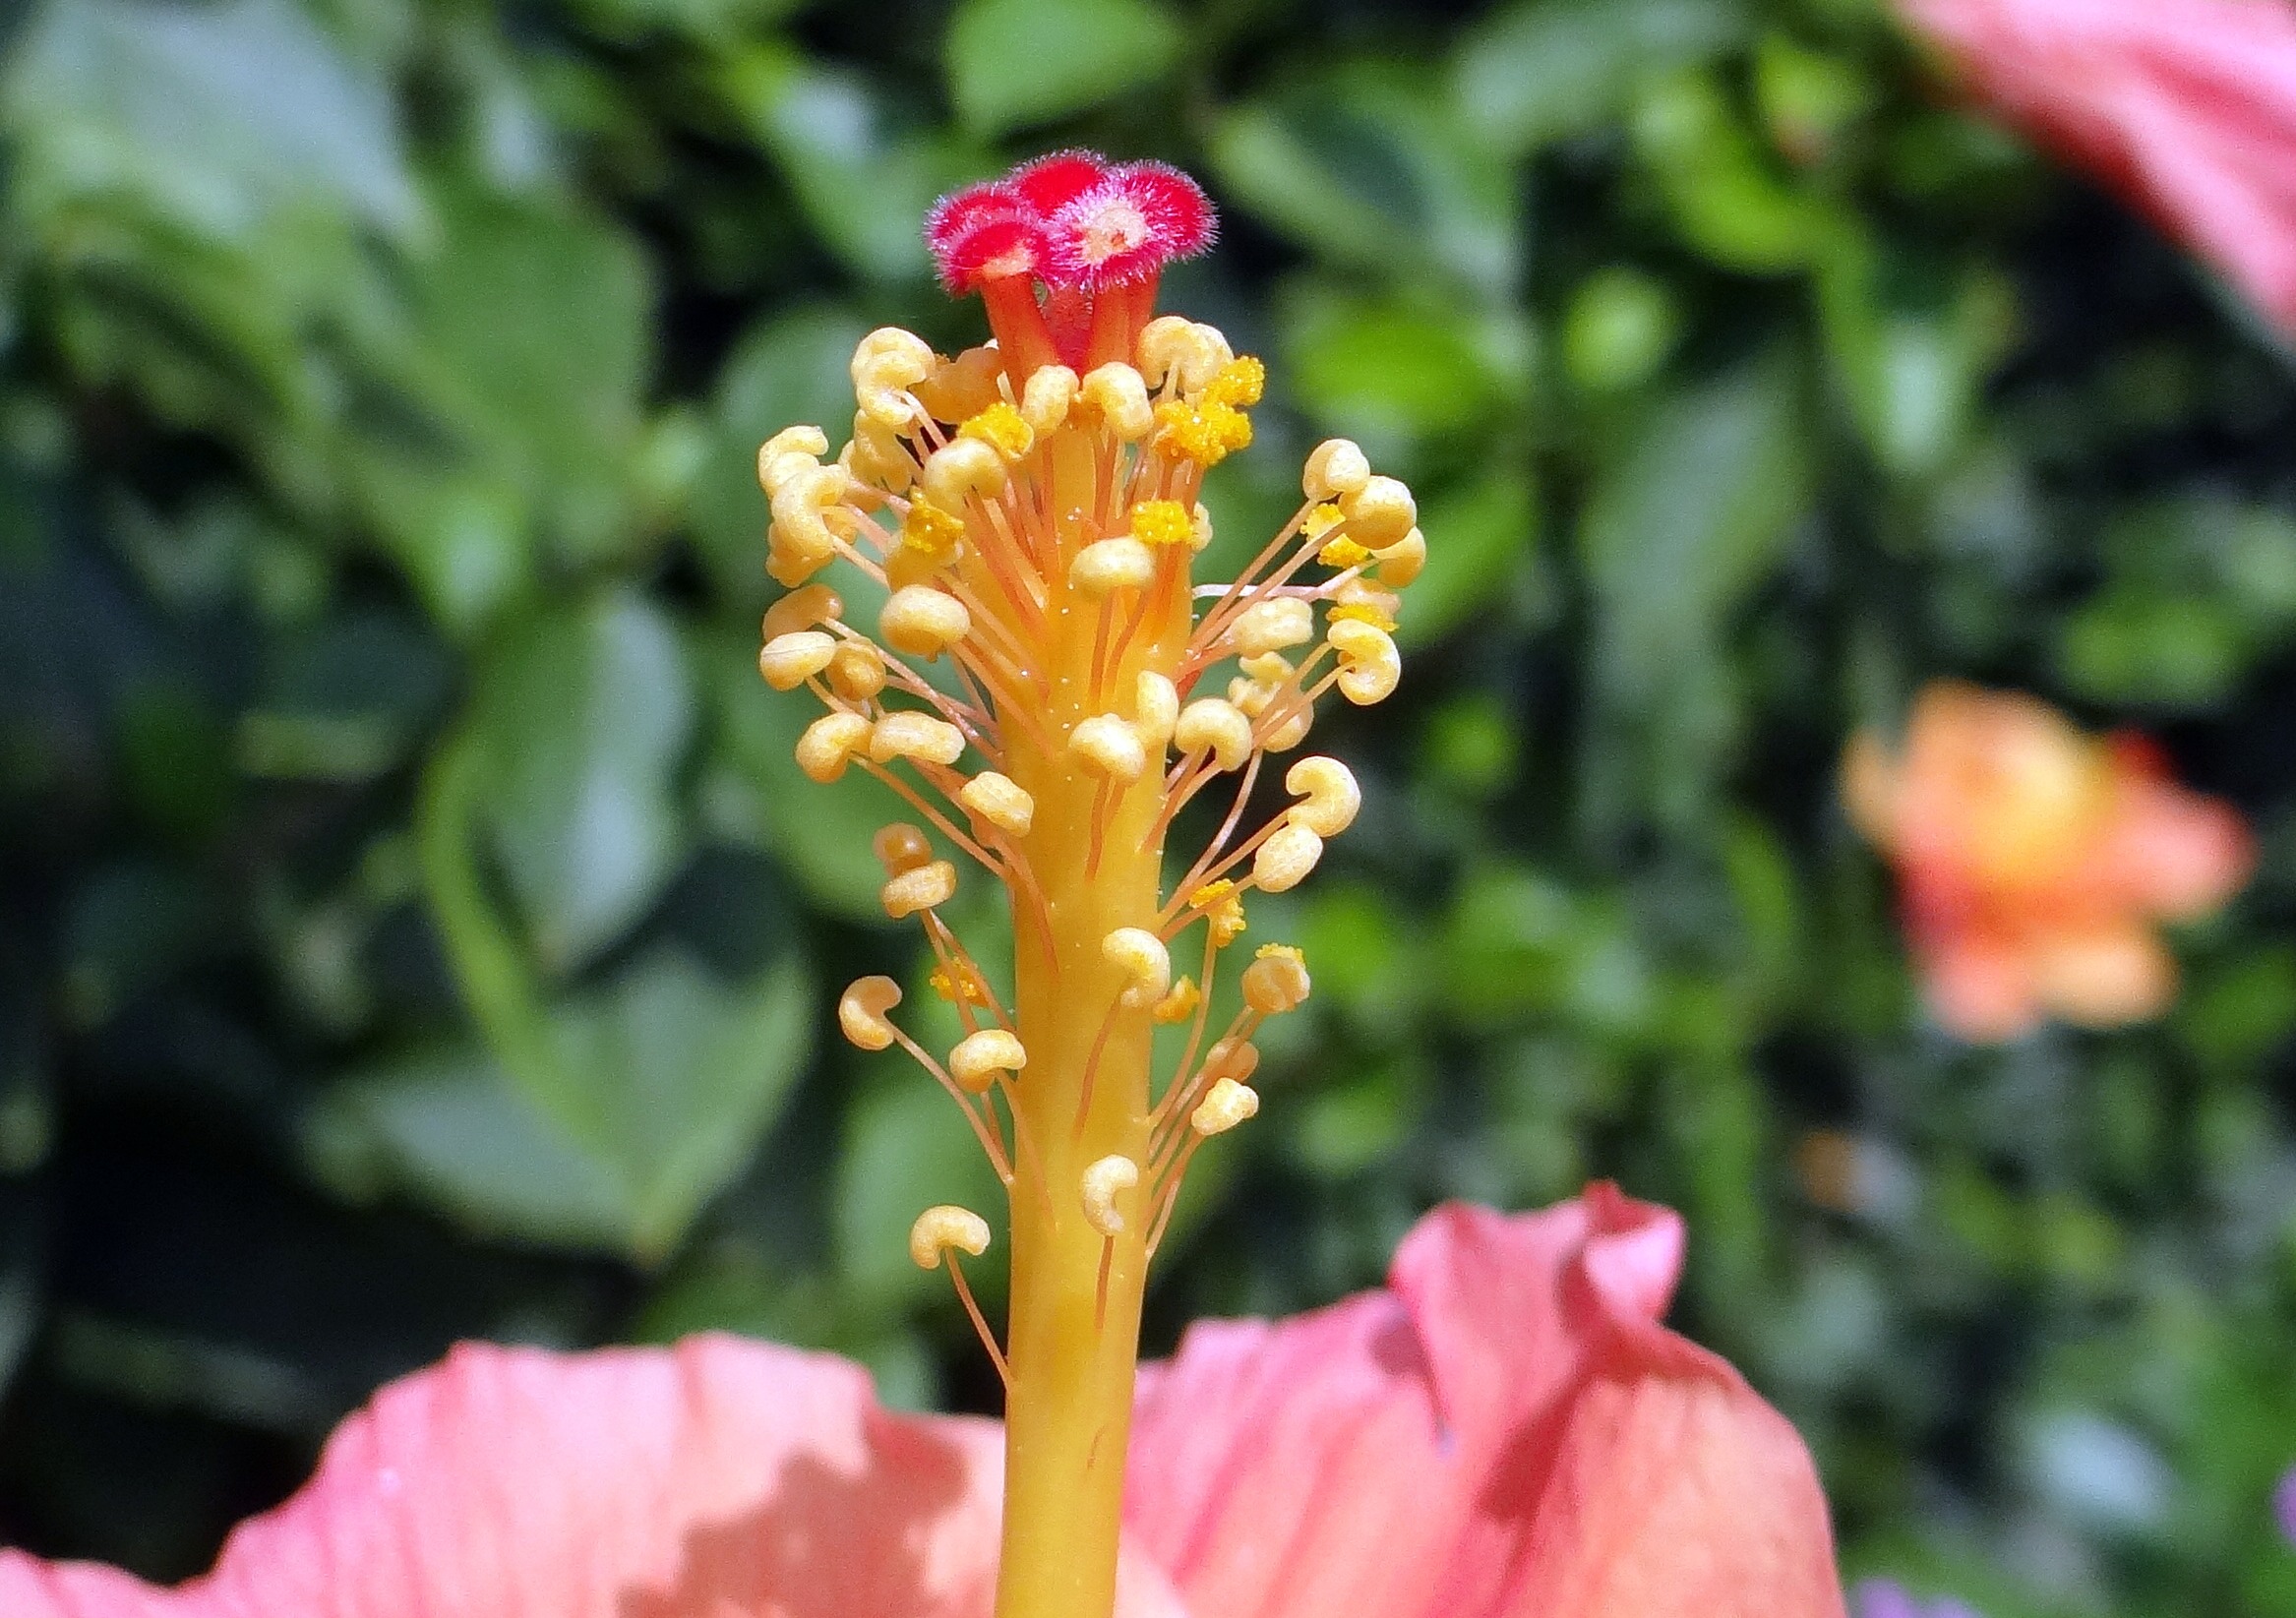
blossom, plant, leaf, flower, botany, dharwad, flora, wildflower, shrub, peach, stamen, style, india, hibiscus, stigma, macro photography, flowering plant, rosa sinensis, china rose, annual plant, land plant